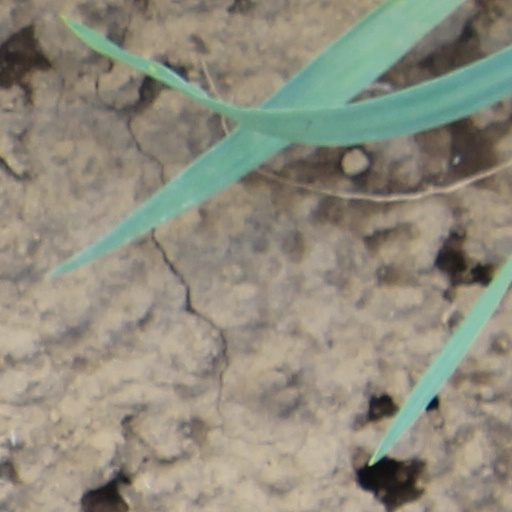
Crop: wheat